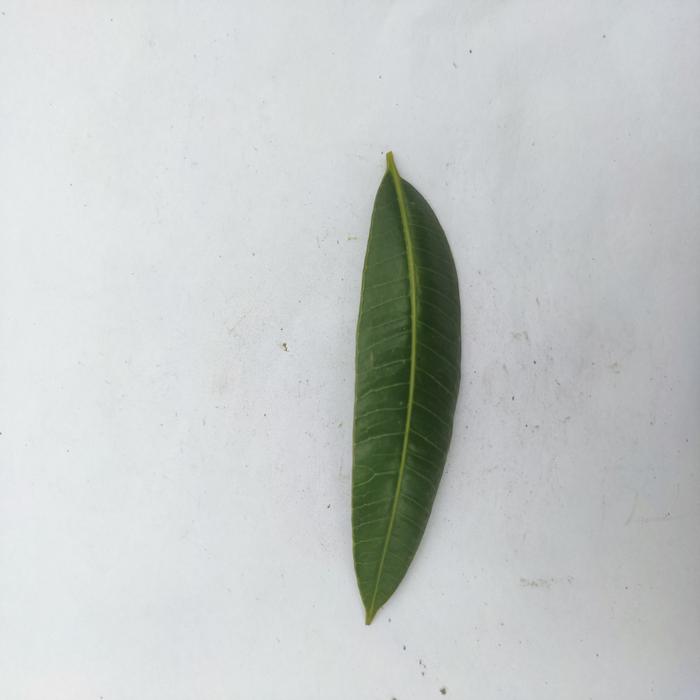
Crop: Hog Plum
Leaf condition: Heathy_Leaf